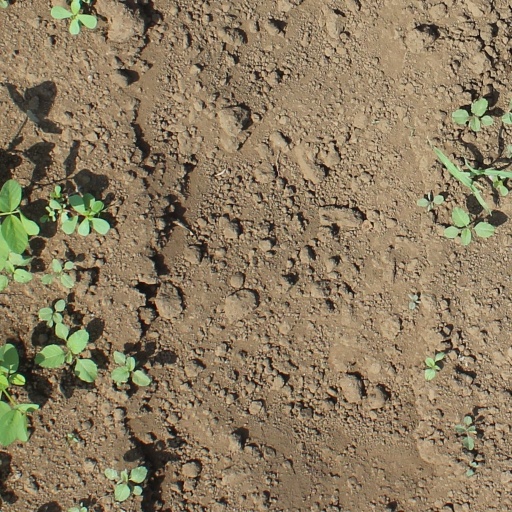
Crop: soybean